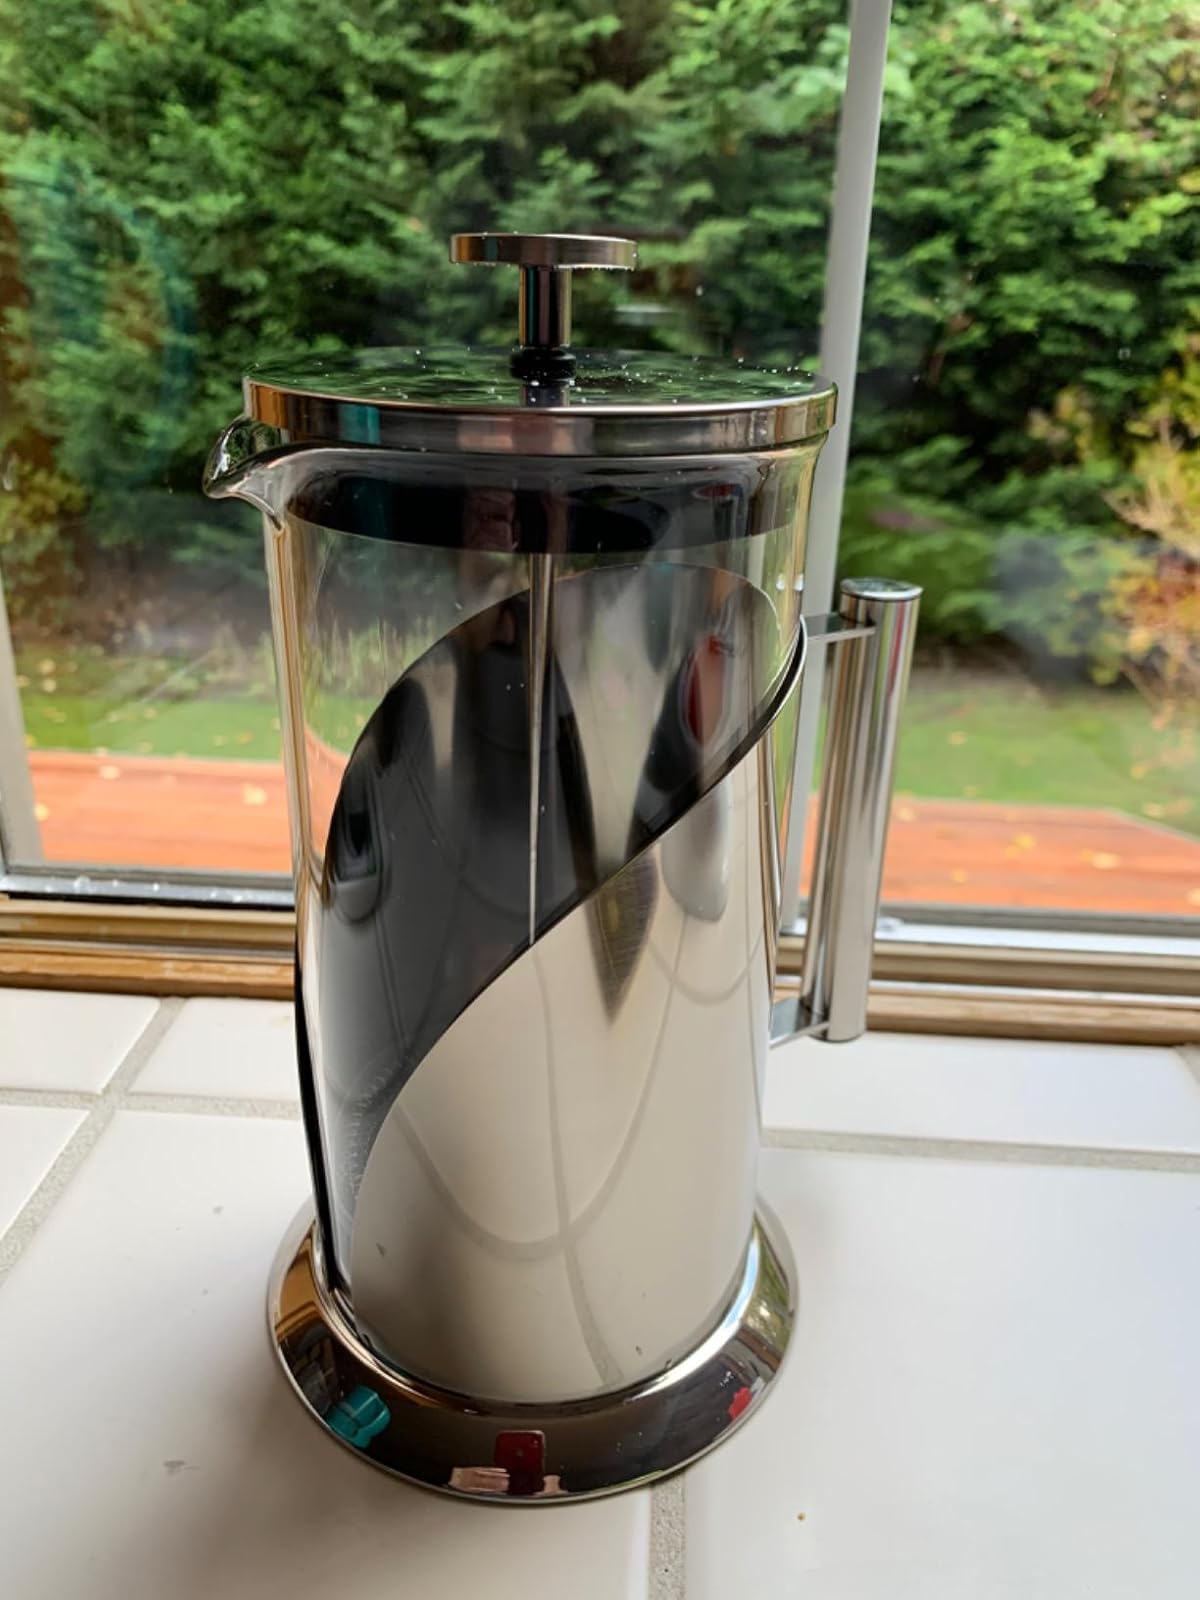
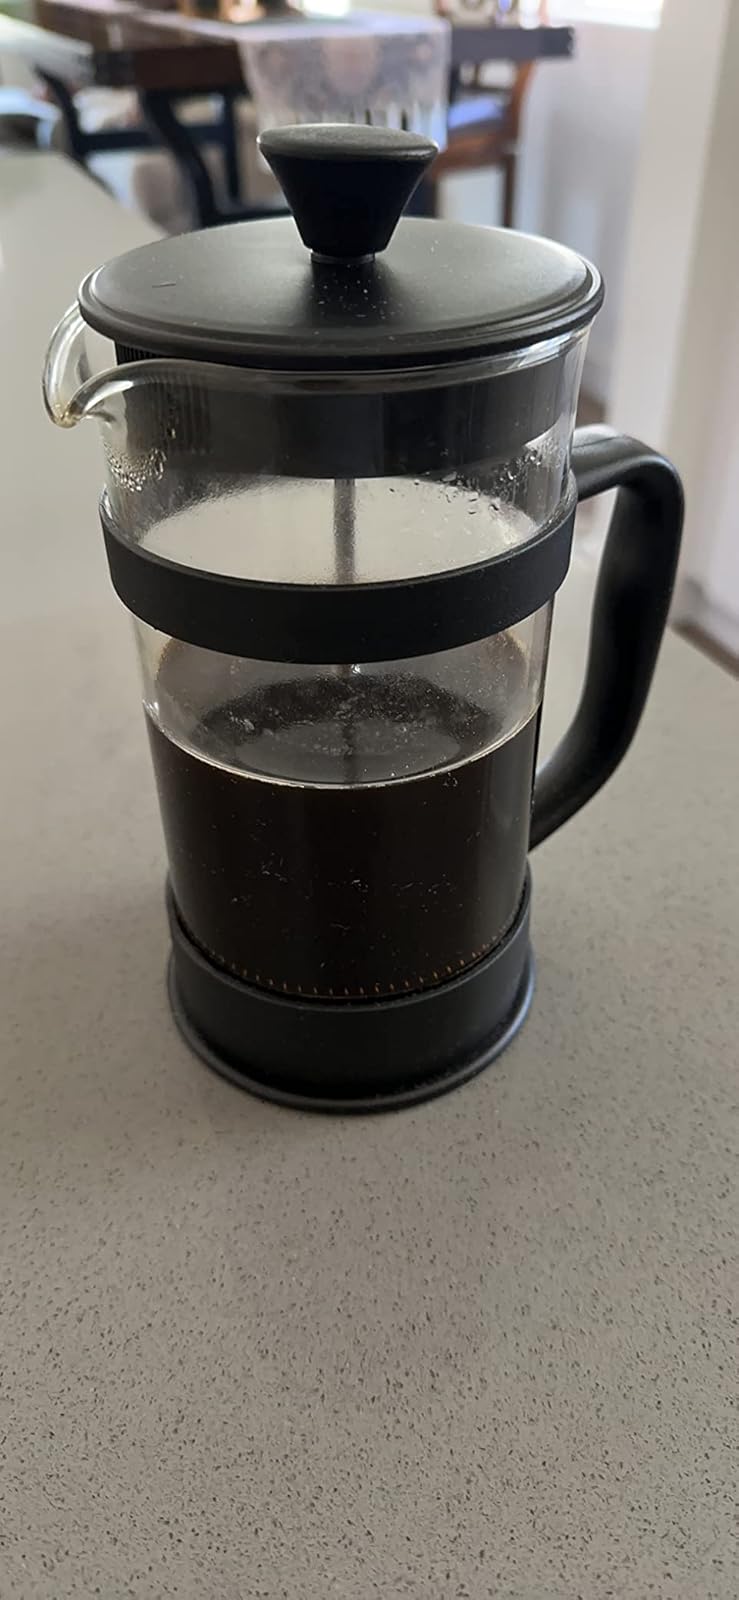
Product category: items_tea
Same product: no